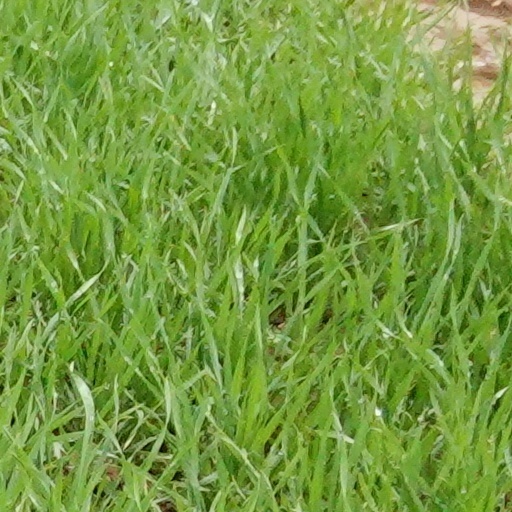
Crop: wheat